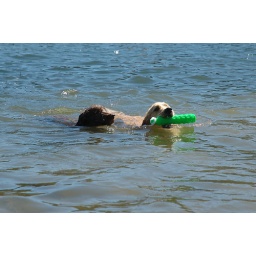
calla & miles swimming in lake serena-07 7-28-07